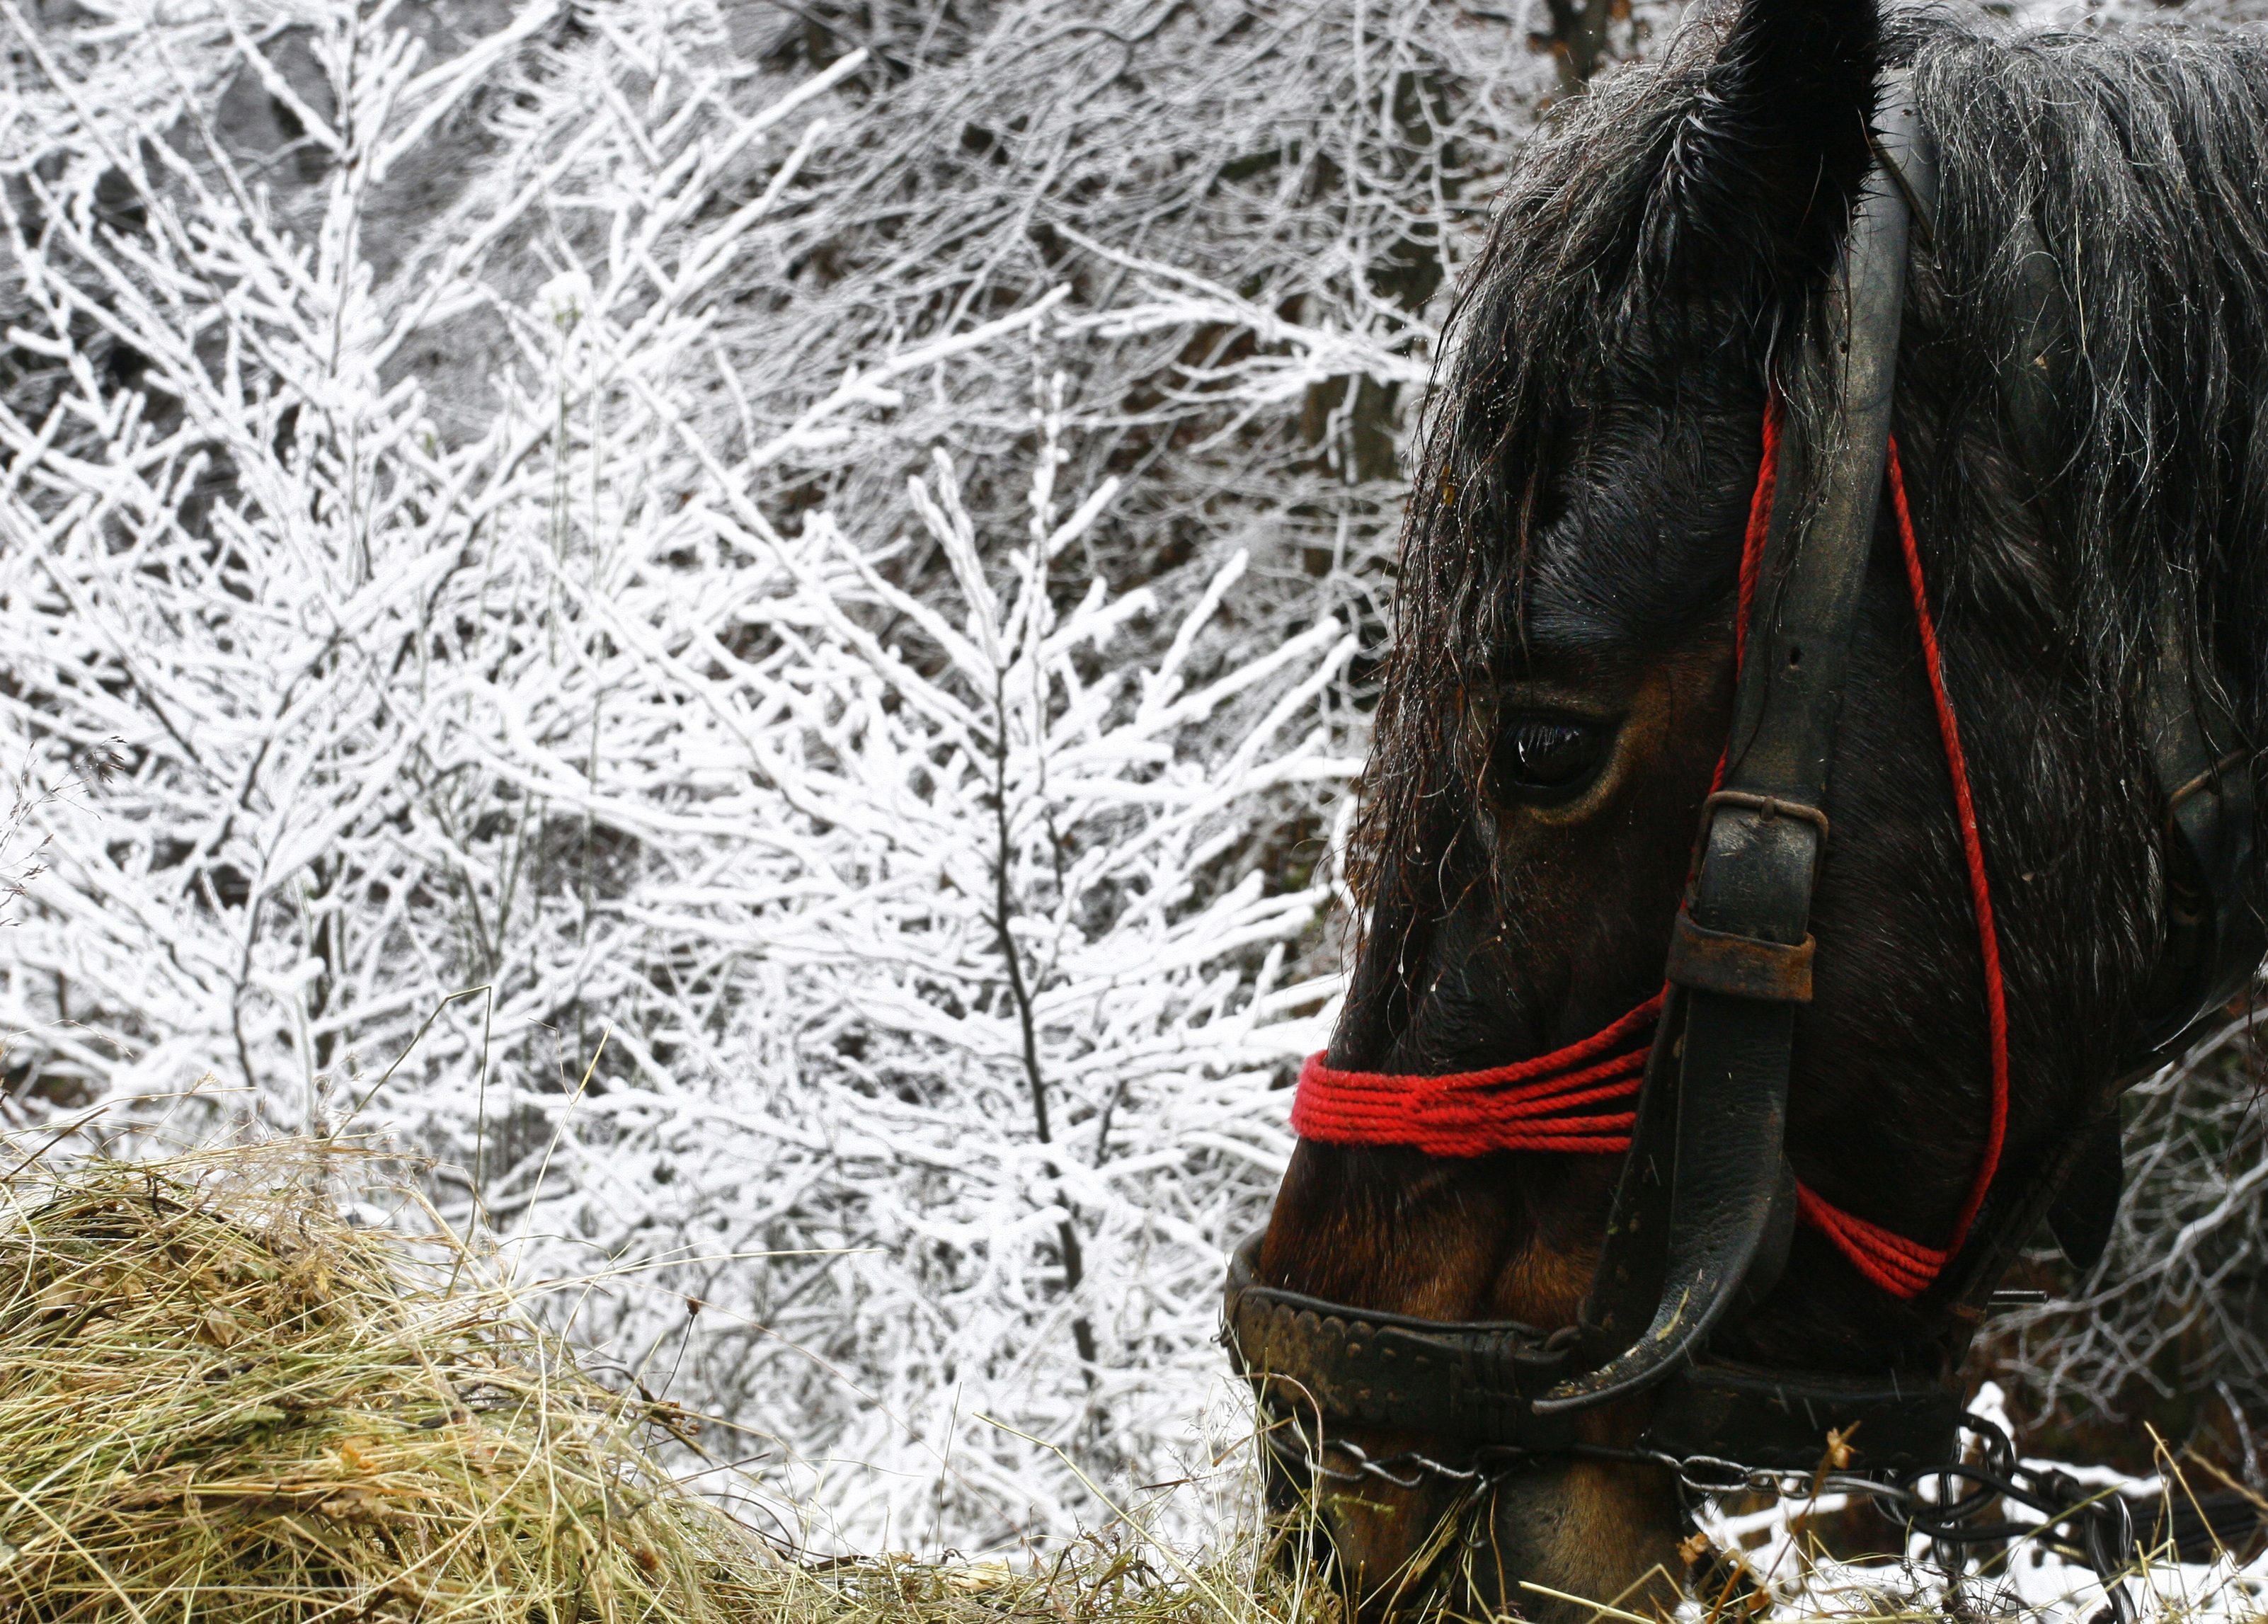
tree, snow, cold, winter, food, red, horse, weather, mammal, stallion, black, season, innocence, straw, magic, pack animal, horse like mammal